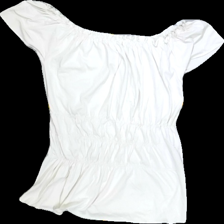
View: front
Type: Top
Category: Ladies
Brand: Not Applicable
Colors: White
Material: 100% Nylo
Pattern: Plain
Cut: C-collar
Season: All
Trend: No trend
Stains: No
Damage: 3 Damages
Price range: <50
Recommended usage: Export